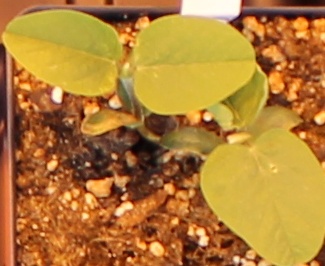
Label: Soybean